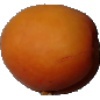
Label: Apricot 1